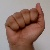
The image shows a hand gesture representing the letter 'A' in Indian Sign Language.